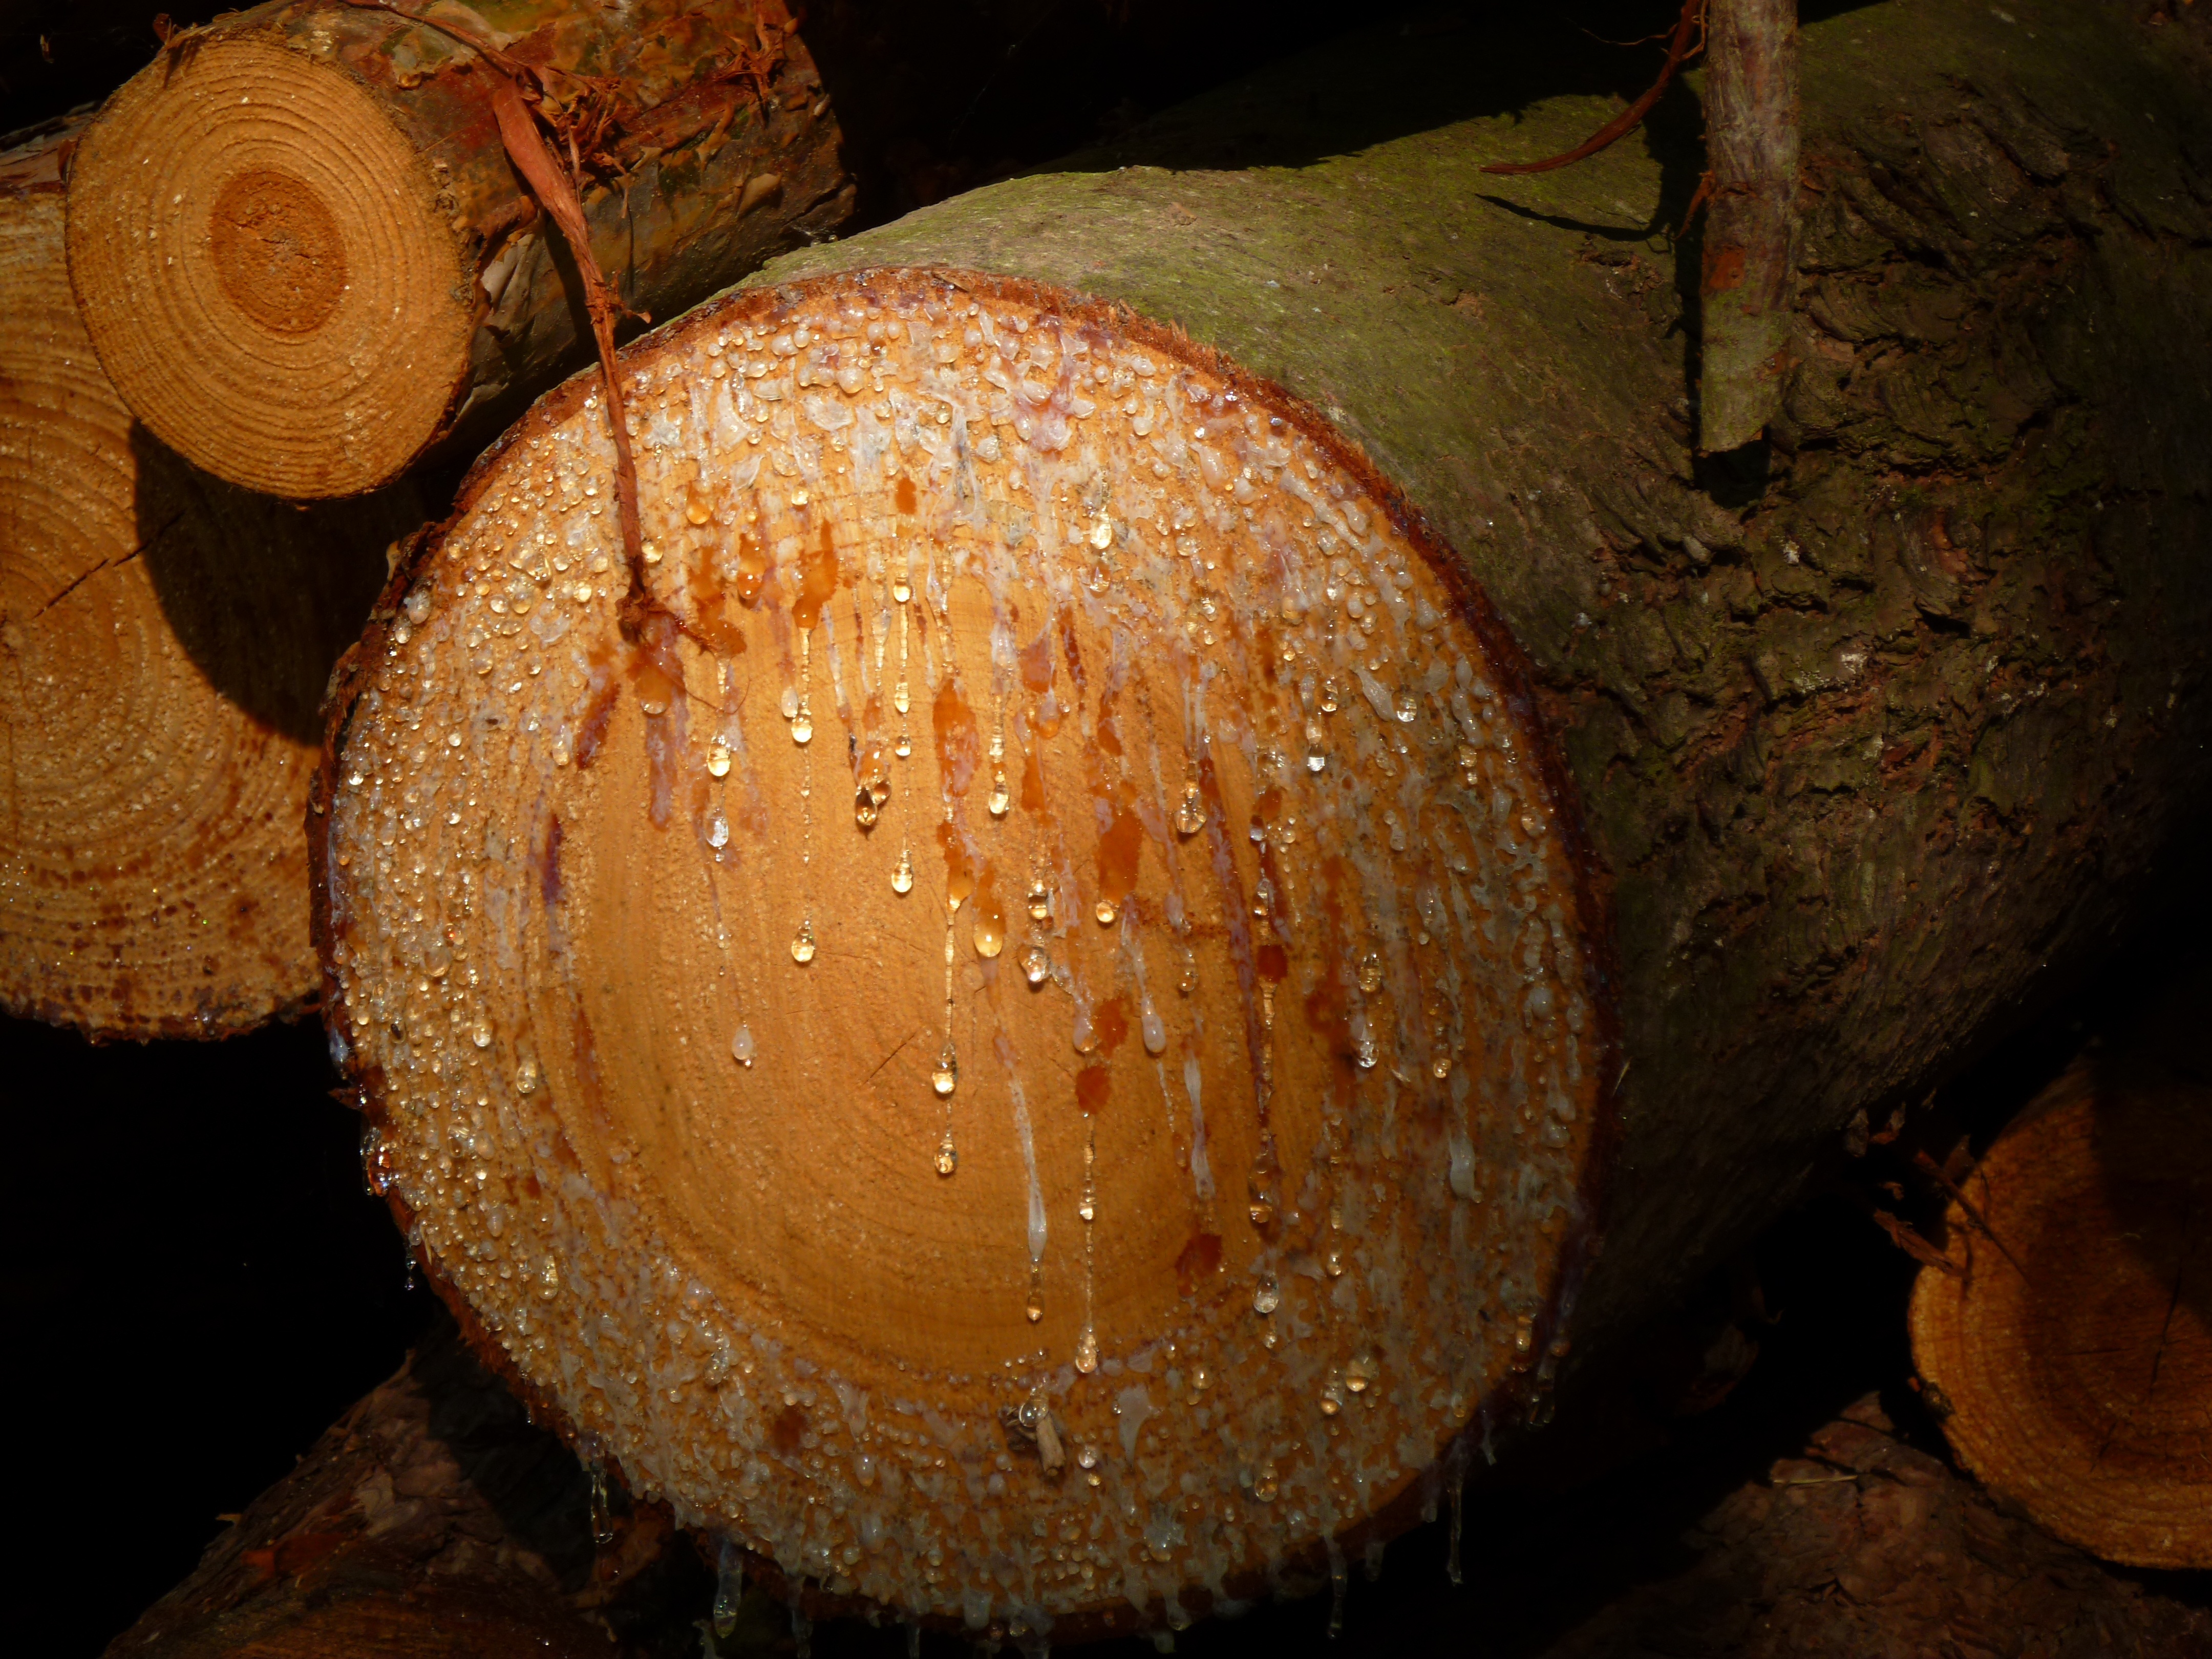
tree, nature, wood, trunk, pine, log, autumn, cry, close up, coconut, carving, resin, macro photography, felling trees, medicinal mushroom, penny bun